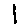
Label: 1